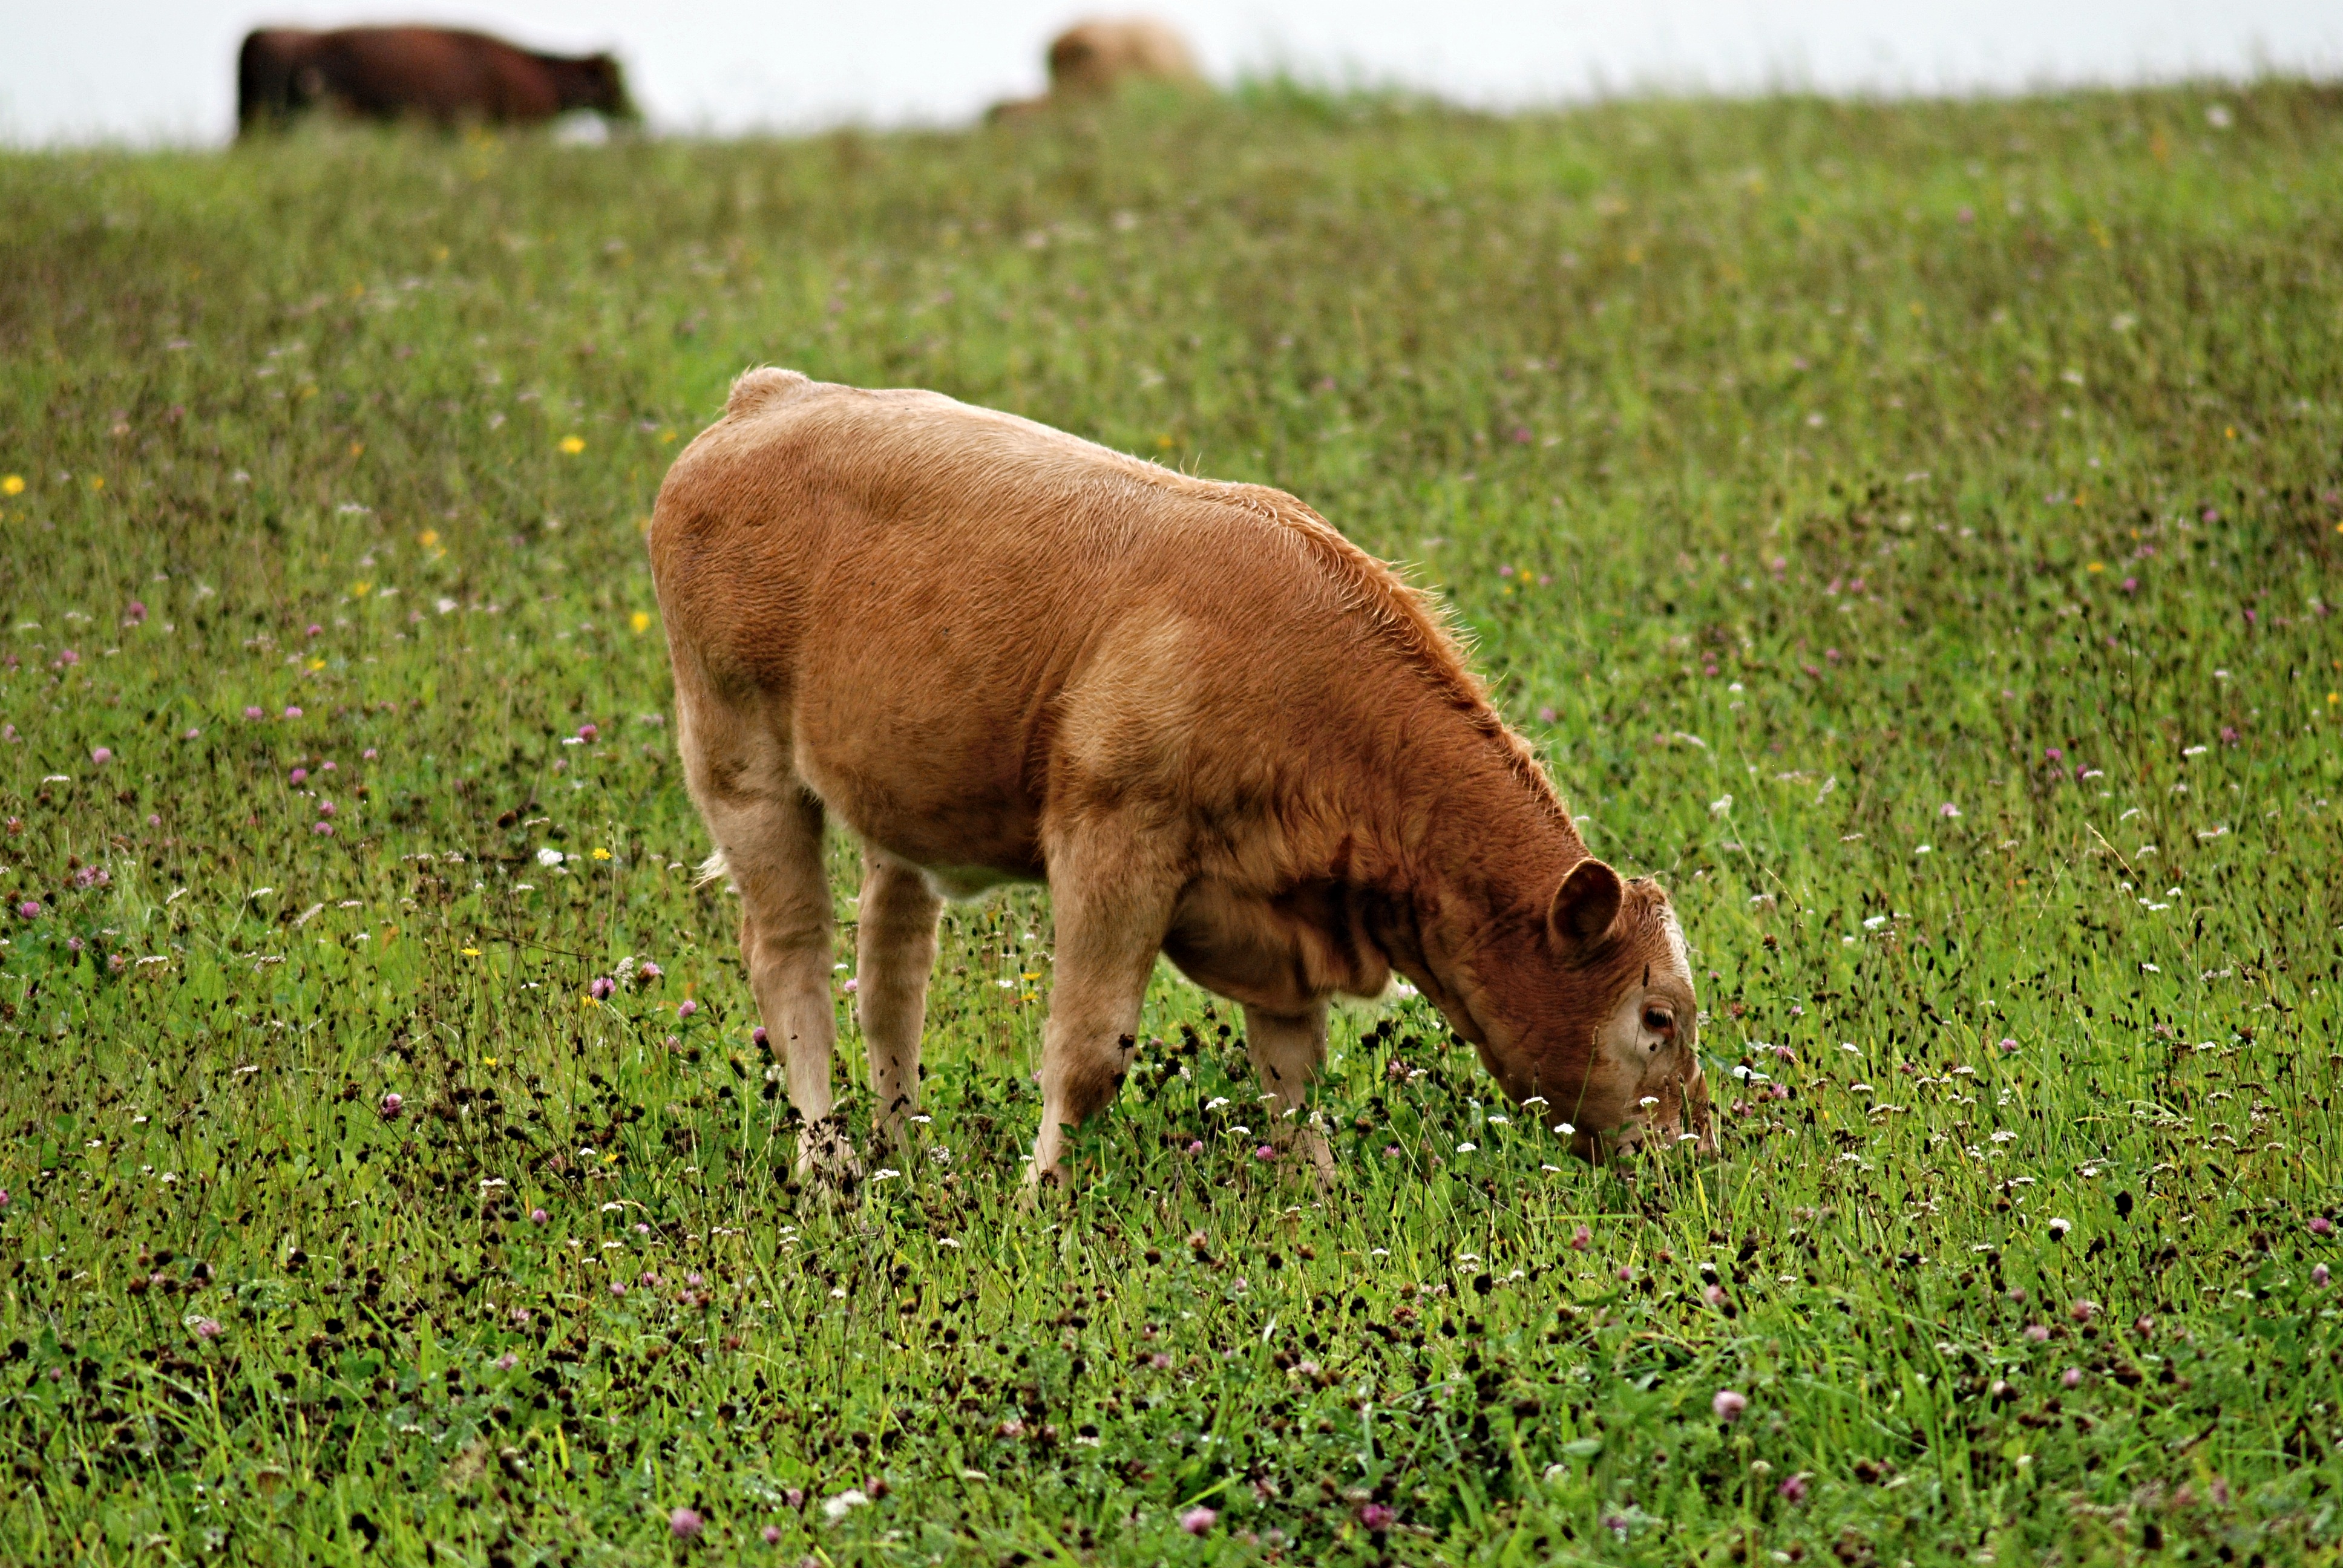
grass, field, farm, meadow, prairie, wildlife, cow, herd, pasture, grazing, sheep, brown, mammal, fauna, calf, grassland, habitat, cub, ecosystem, feast, rural area, cattle like mammal